Sakidaira Station

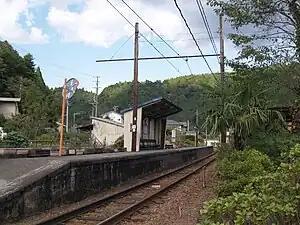
Sakidaira Station in October 2009

is a railway station in the town of Kawanehon, Haibara District, Shizuoka Prefecture, Japan, operated by the Ōigawa Railway.